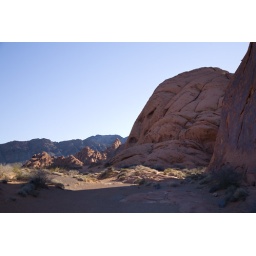
Sun slices through two large red rocks near Atlatl Rock.